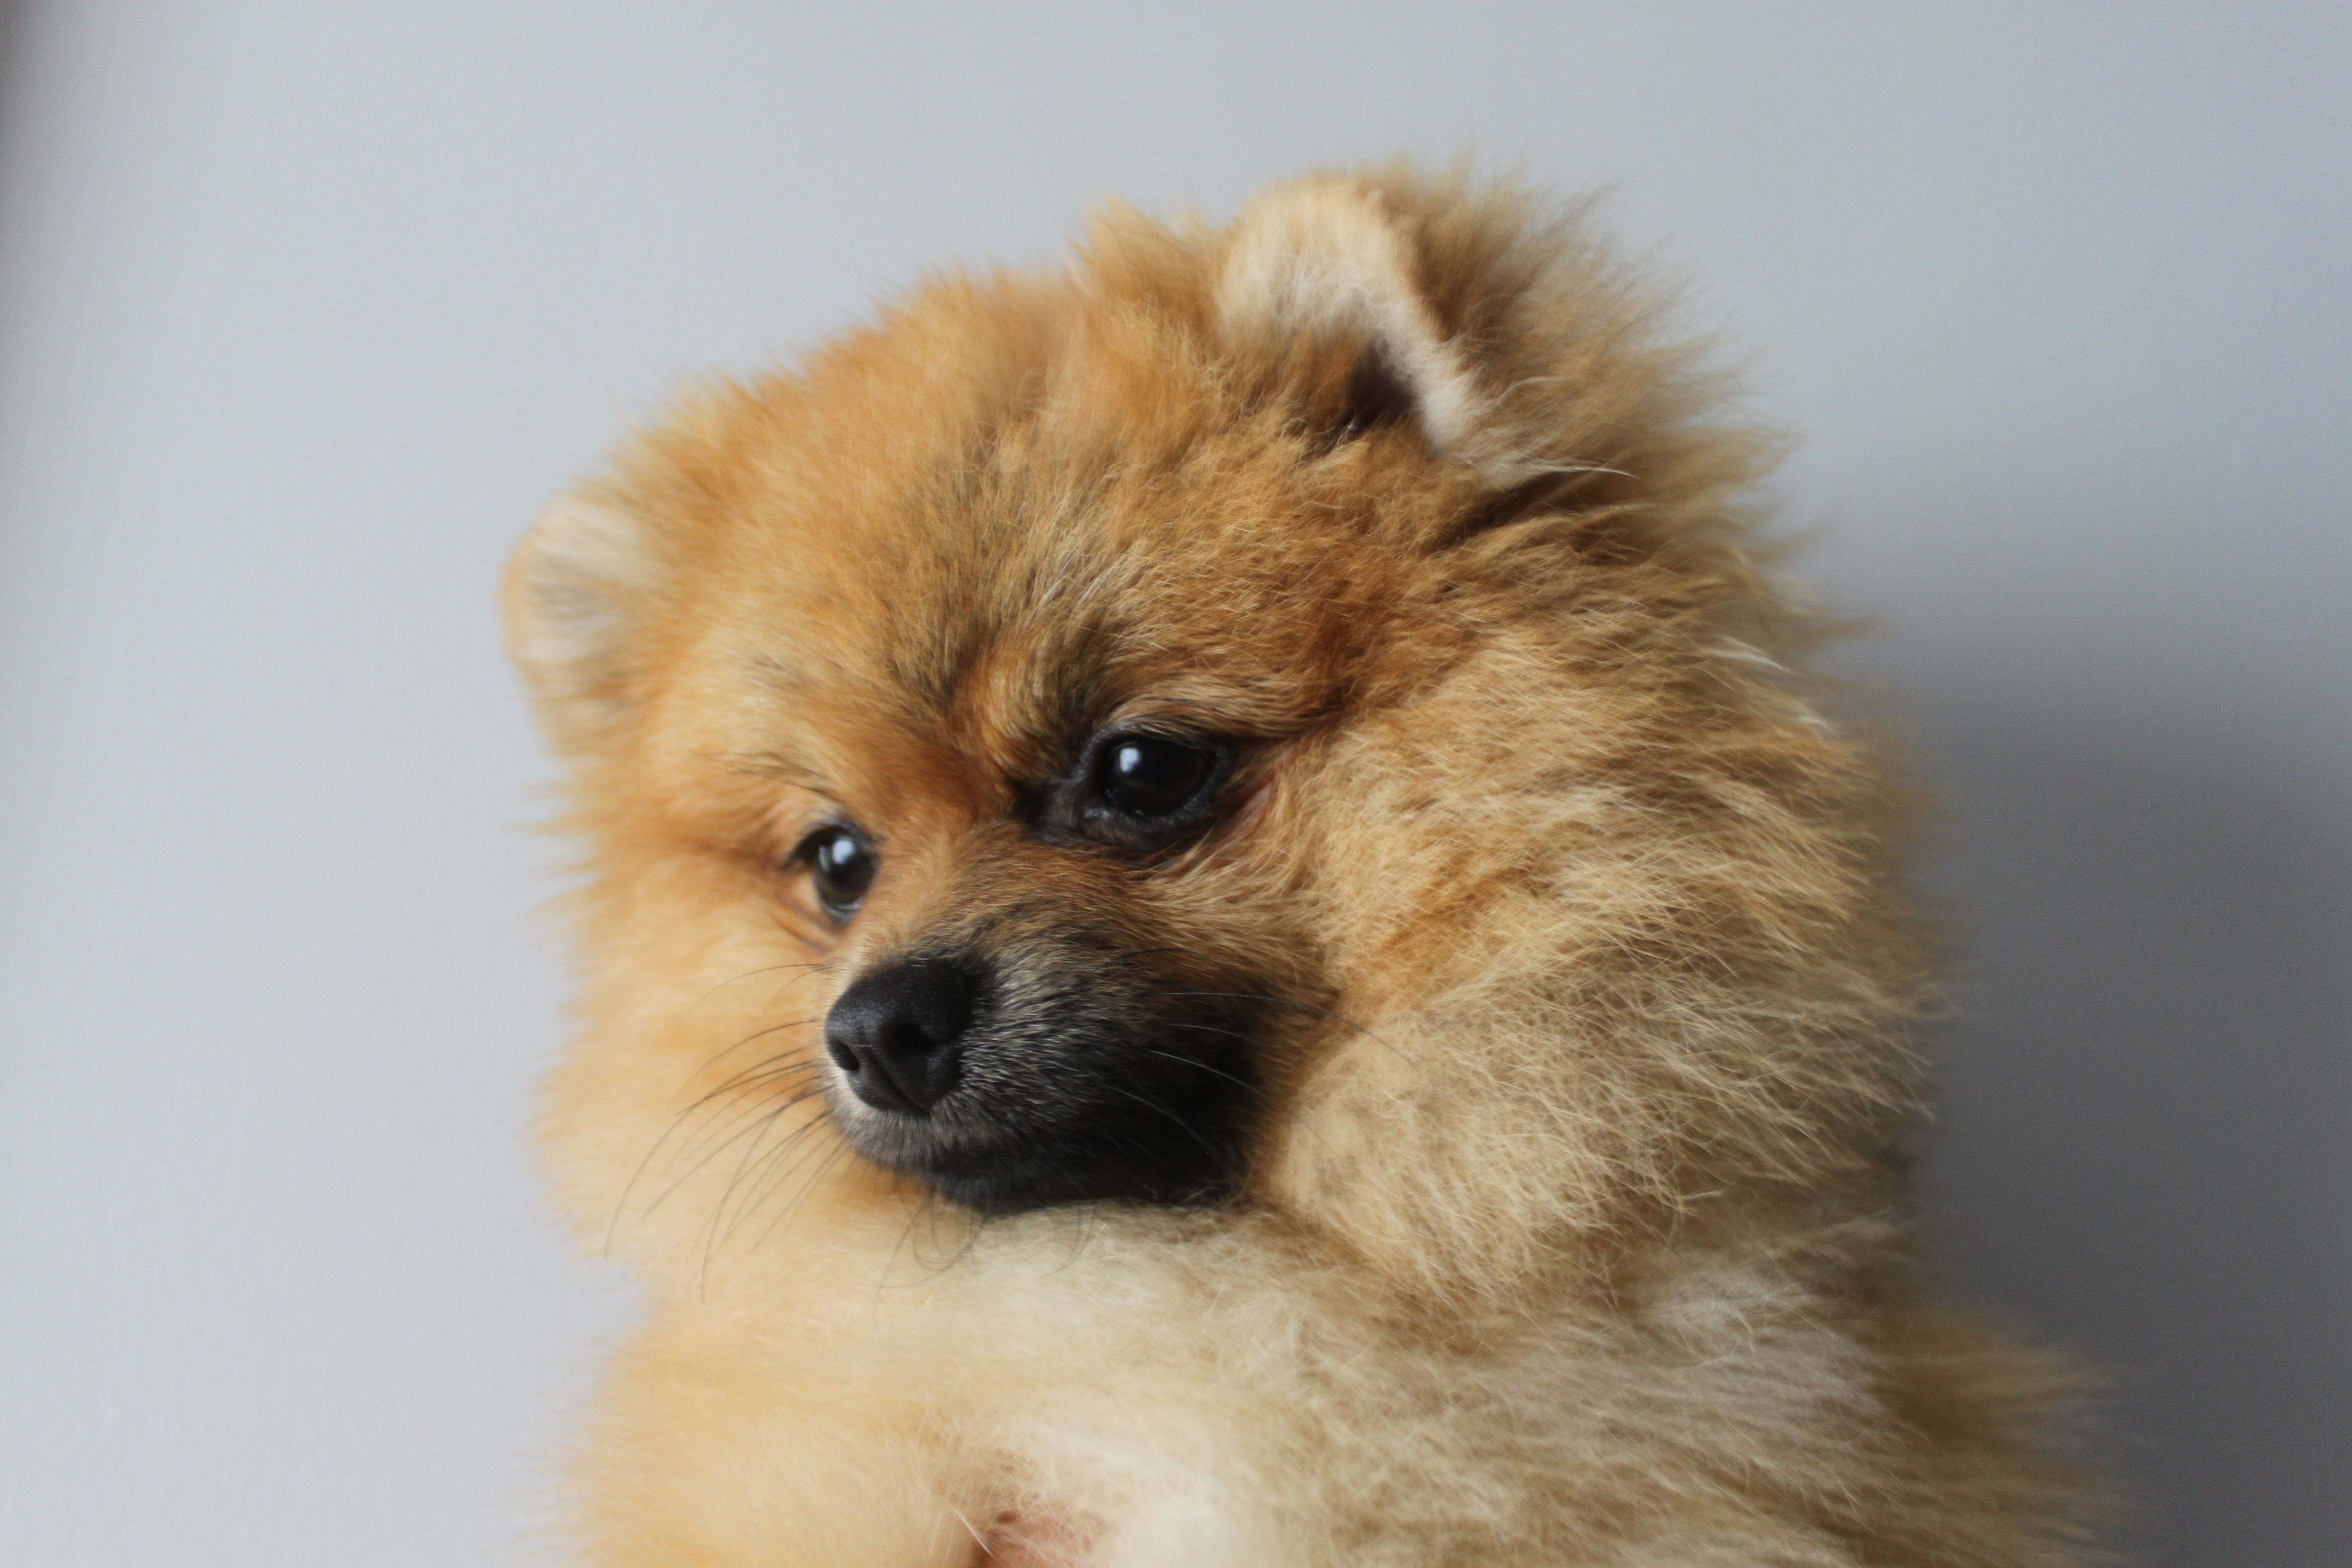
sweet, puppy, dog, mammal, animals, vertebrate, dog breed, pomeranian, pomerannian, spitz iniaturowy, dog like mammal, carnivoran, dog breed group, dog crossbreeds, eurasier, finnish spitz, german spitz mittel, german spitz, german spitz klein, volpino italiano, tibetan spaniel